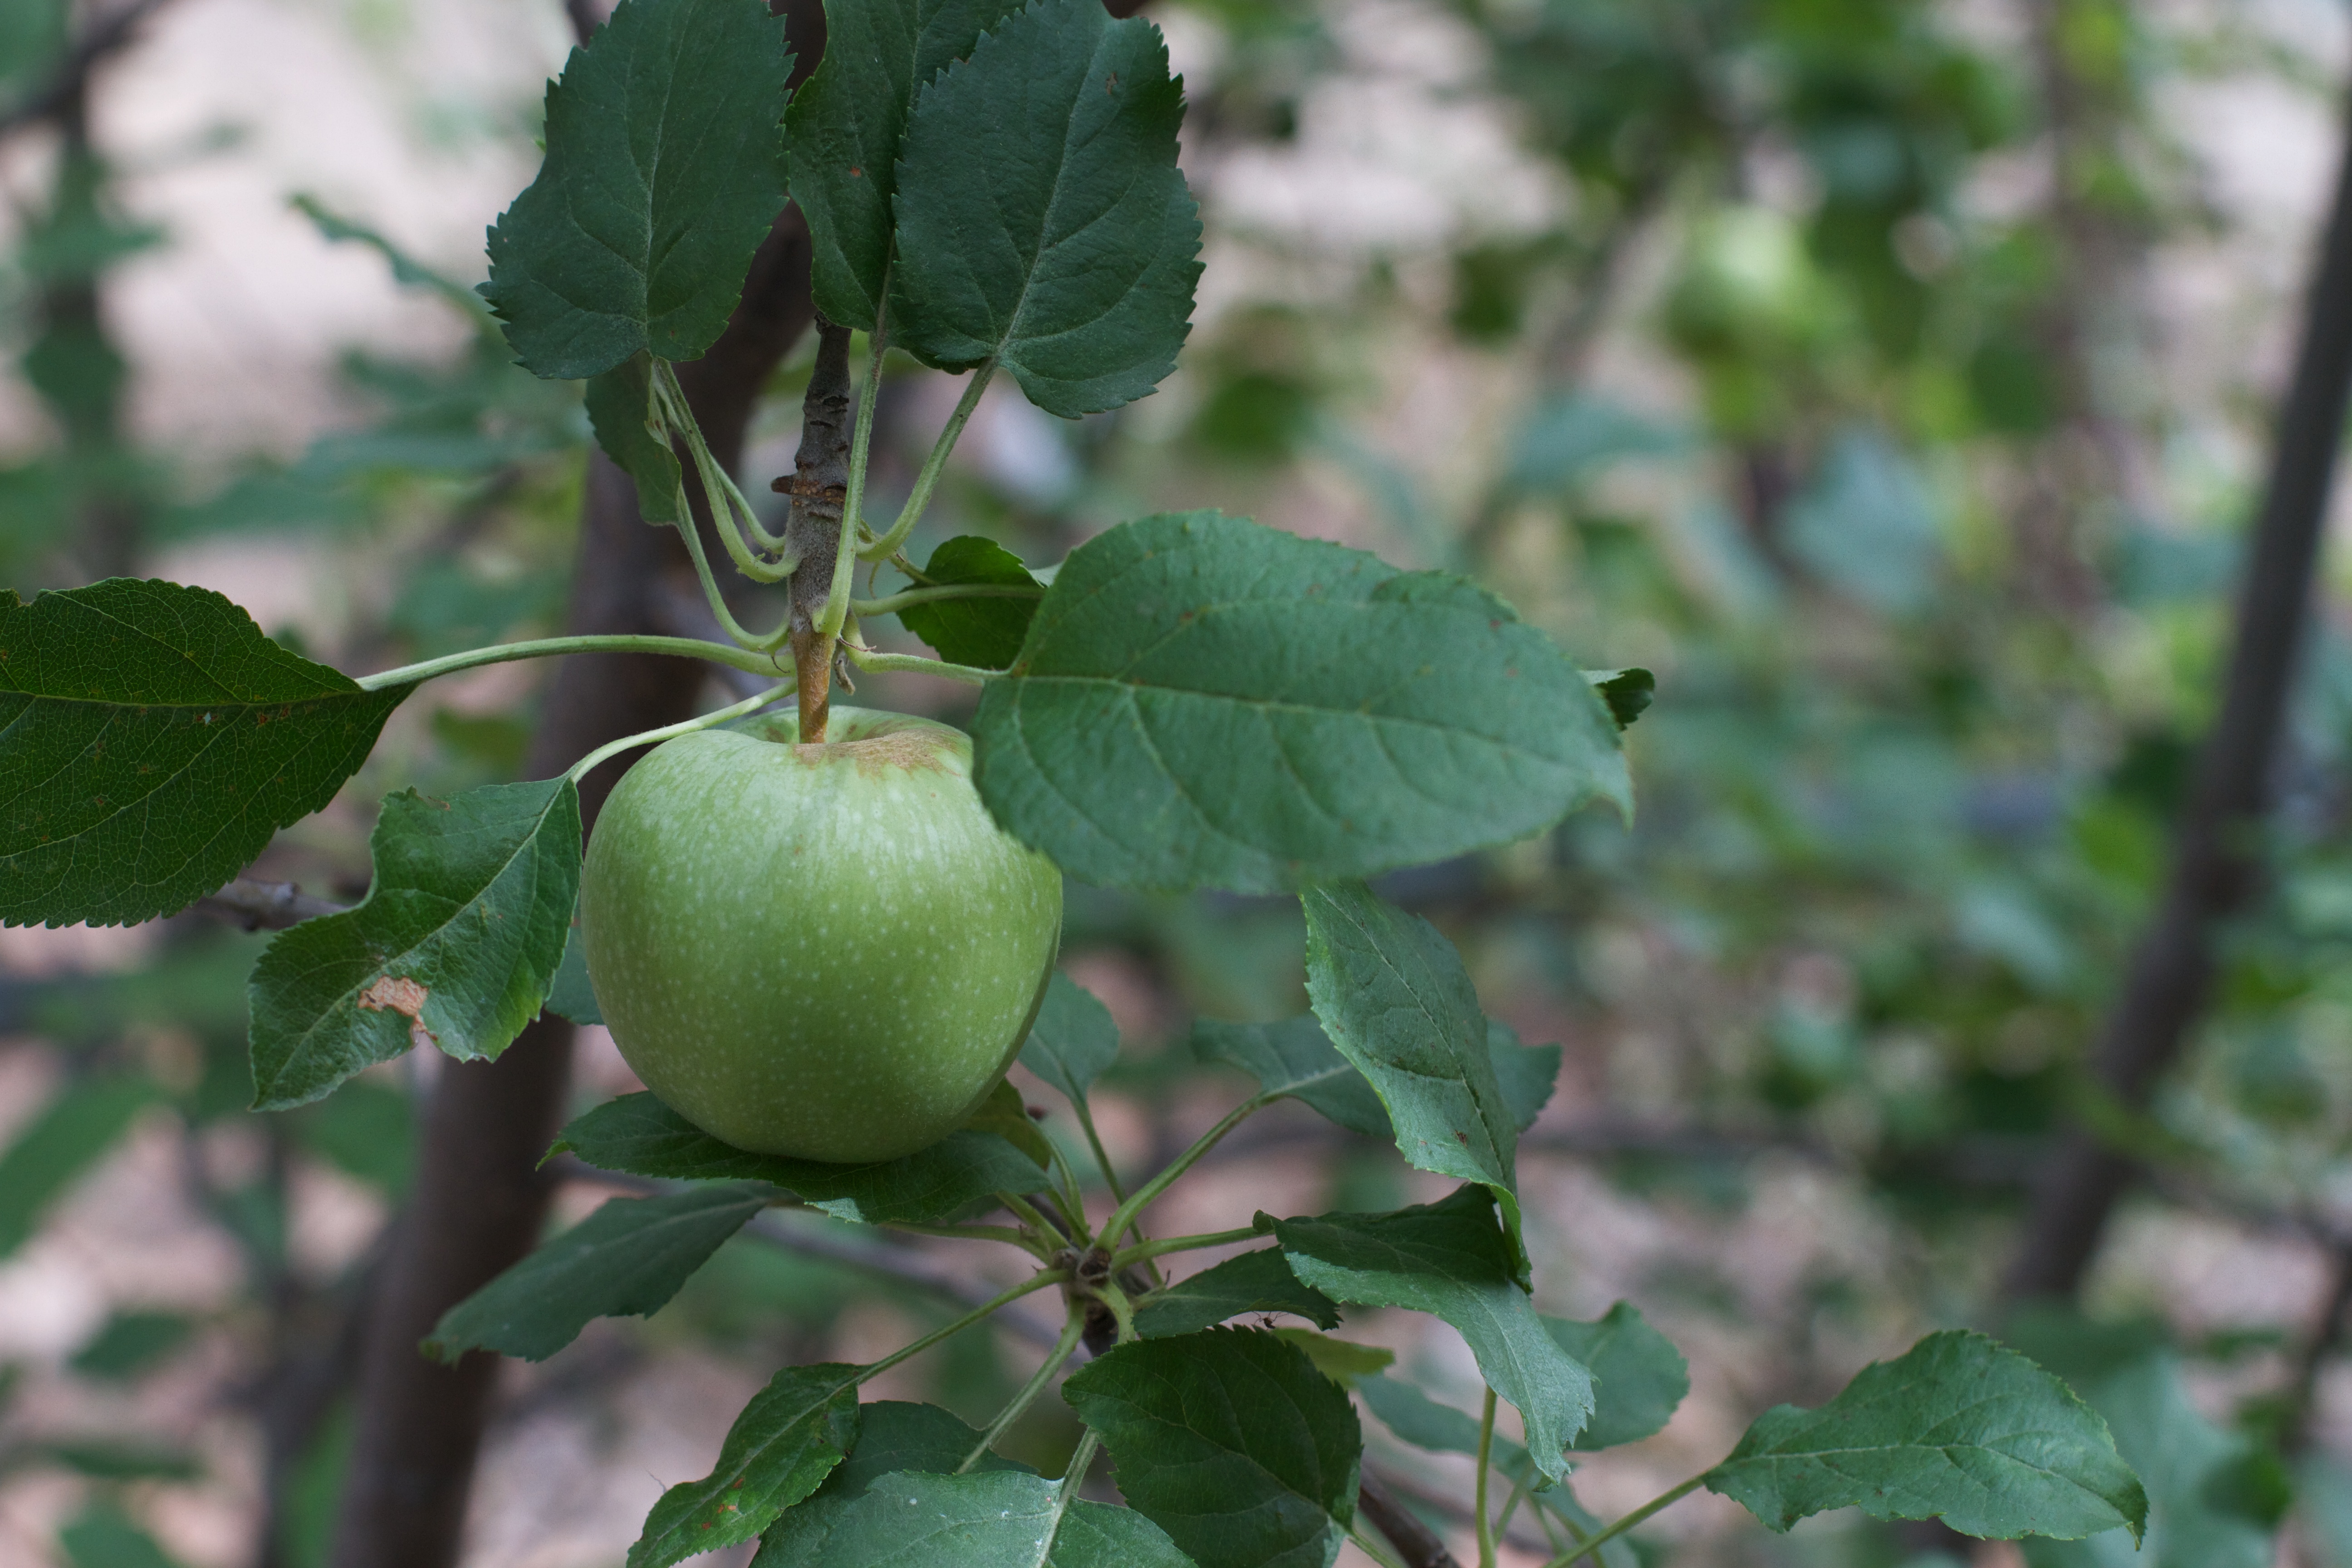
tree, plant, fruit, leaf, flower, food, green, produce, botany, flora, shrub, flowering plant, land plant